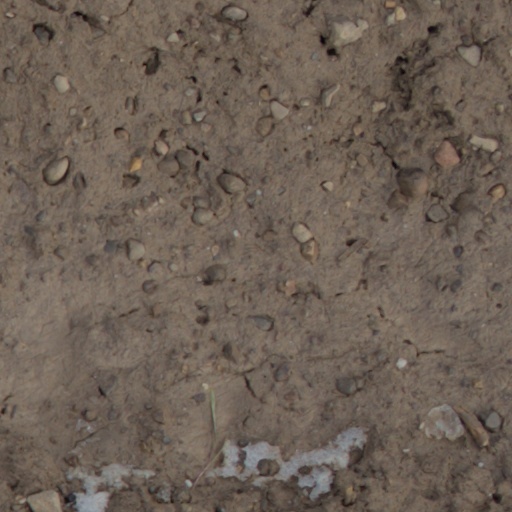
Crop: wheat